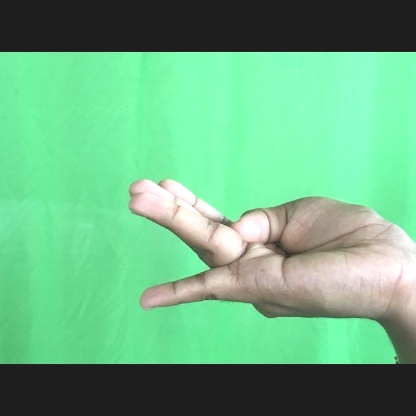
Mudra: Chaturam